Therizinosaurus

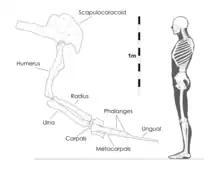
Diagram of the right arm and shoulder blade (rotated) of MPC-D 100/15

In 2010, Senter and James used hindlimb length equations to predict the total length of the hindlimbs in "Therizinosaurus" and "Deinocheirus". They concluded that an average "Therizinosaurus" may have had approximately long legs. More recently, Mike Taylor and Matt Wedel suggested that the whole neck would be 2.9 times the size of the humerus, which was , resulting in a long neck based on comparisons with the series of "Nanshiungosaurus". The most distinctive feature of "Therizinosaurus" was the presence of gigantic unguals on each of the three digits of its hands. These were common among therizinosaurs but particularly large and stiffened in "Therizinosaurus", and they are considered as the longest known from any terrestrial animal.